Religion in Maharashtra

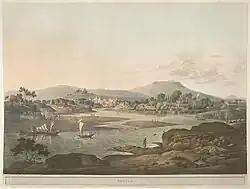
An old painting depicting Hindu cremation and death rituals at the confluence of two rivers in Pune

Marathi Hindu people dispose their dead by cremation. The ashes are gathered in an earthen pitcher and immersed in a river on the third day after death. This is a 13-day ritual with the "pinda" being offered to the dead soul on the 11th and a "Śrāddha" ceremony followed by a funeral feast on the 13th. Cremation is performed according to vedic rites, usually within a day of the individual's death. "Śrāddha" becomes an annual ritual in which all forefathers of the family who have passed on are remembered.